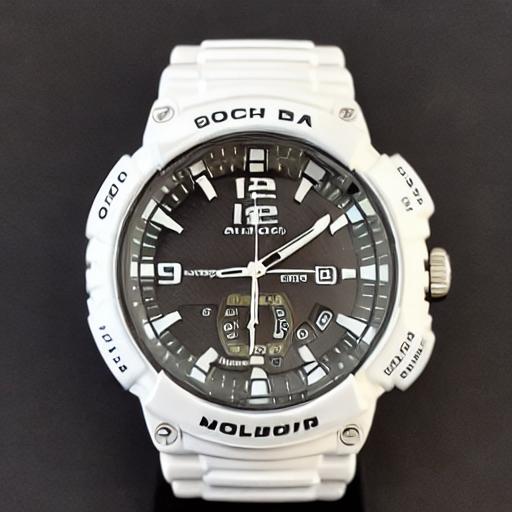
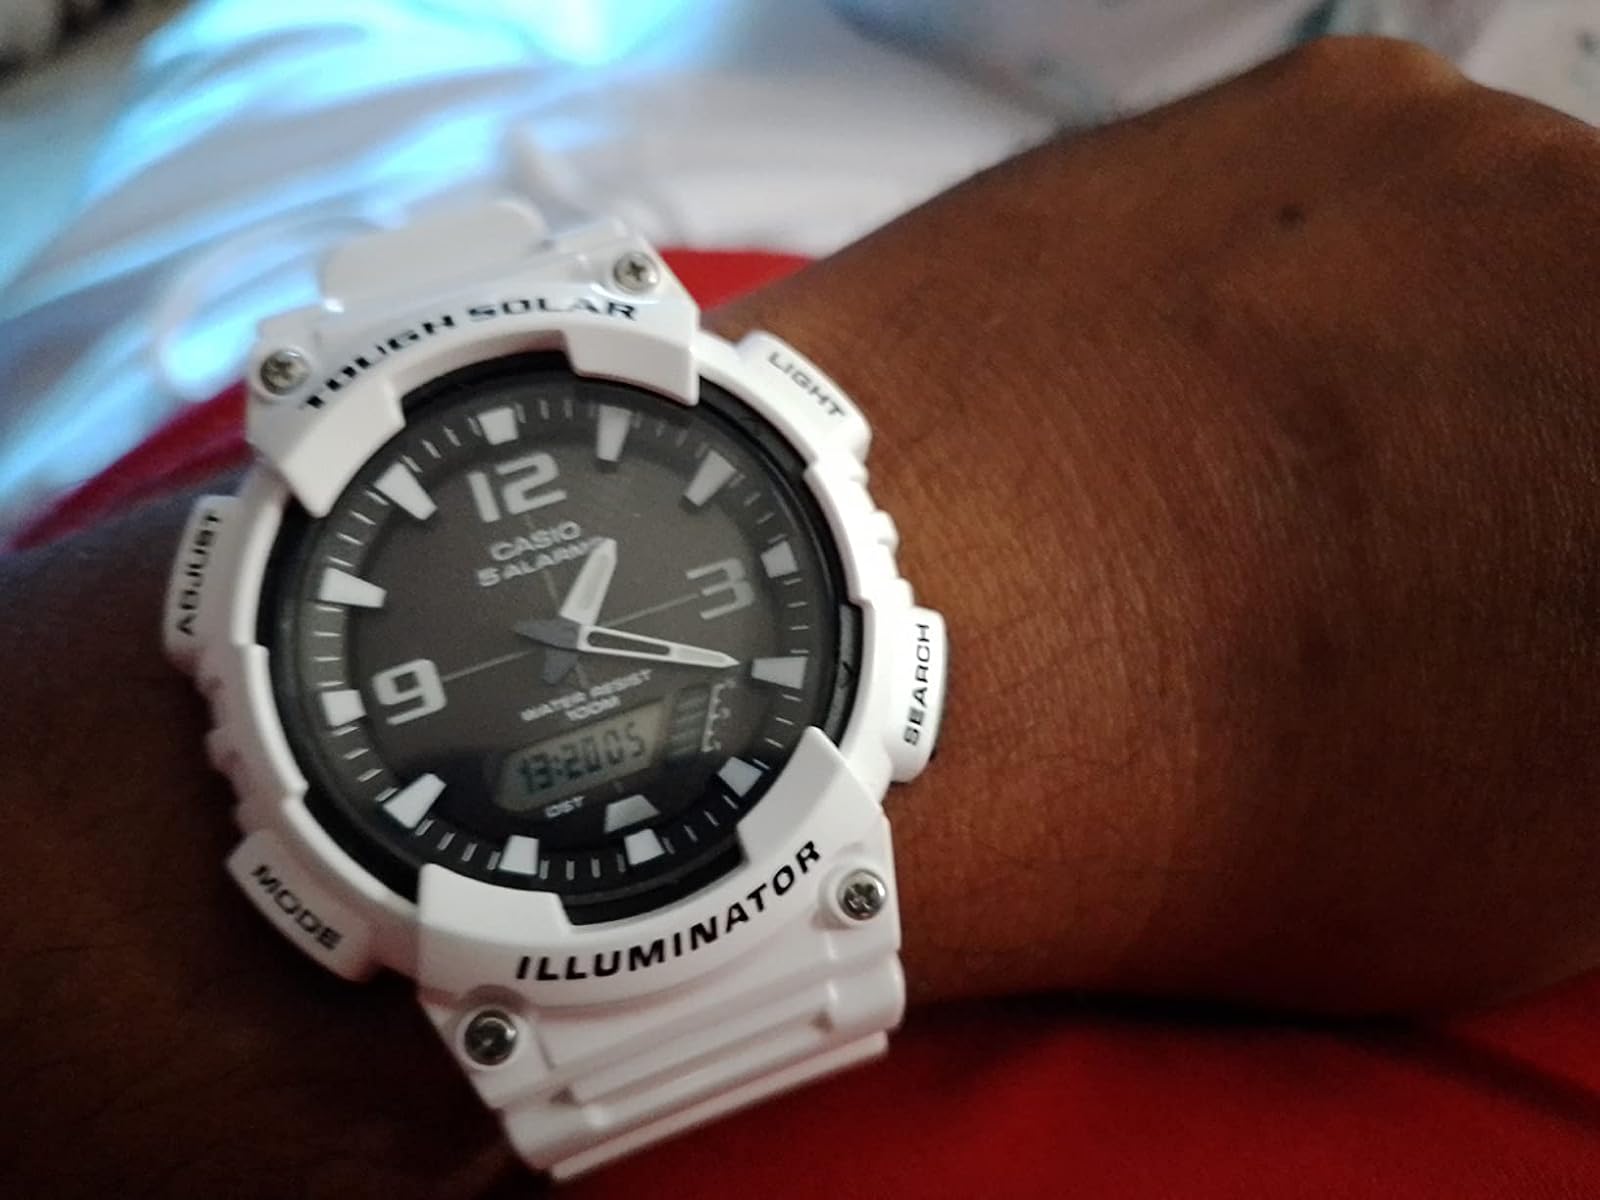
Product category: accessories_watch
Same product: no